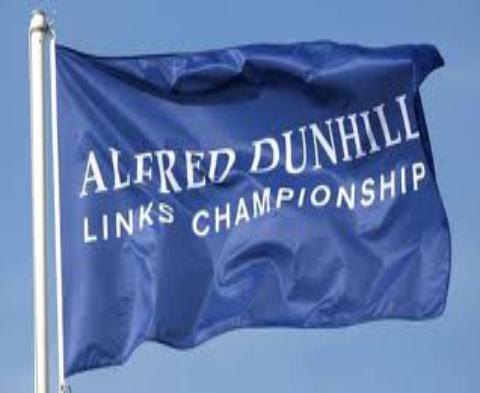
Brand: Alfred Dunhill
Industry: Clothes